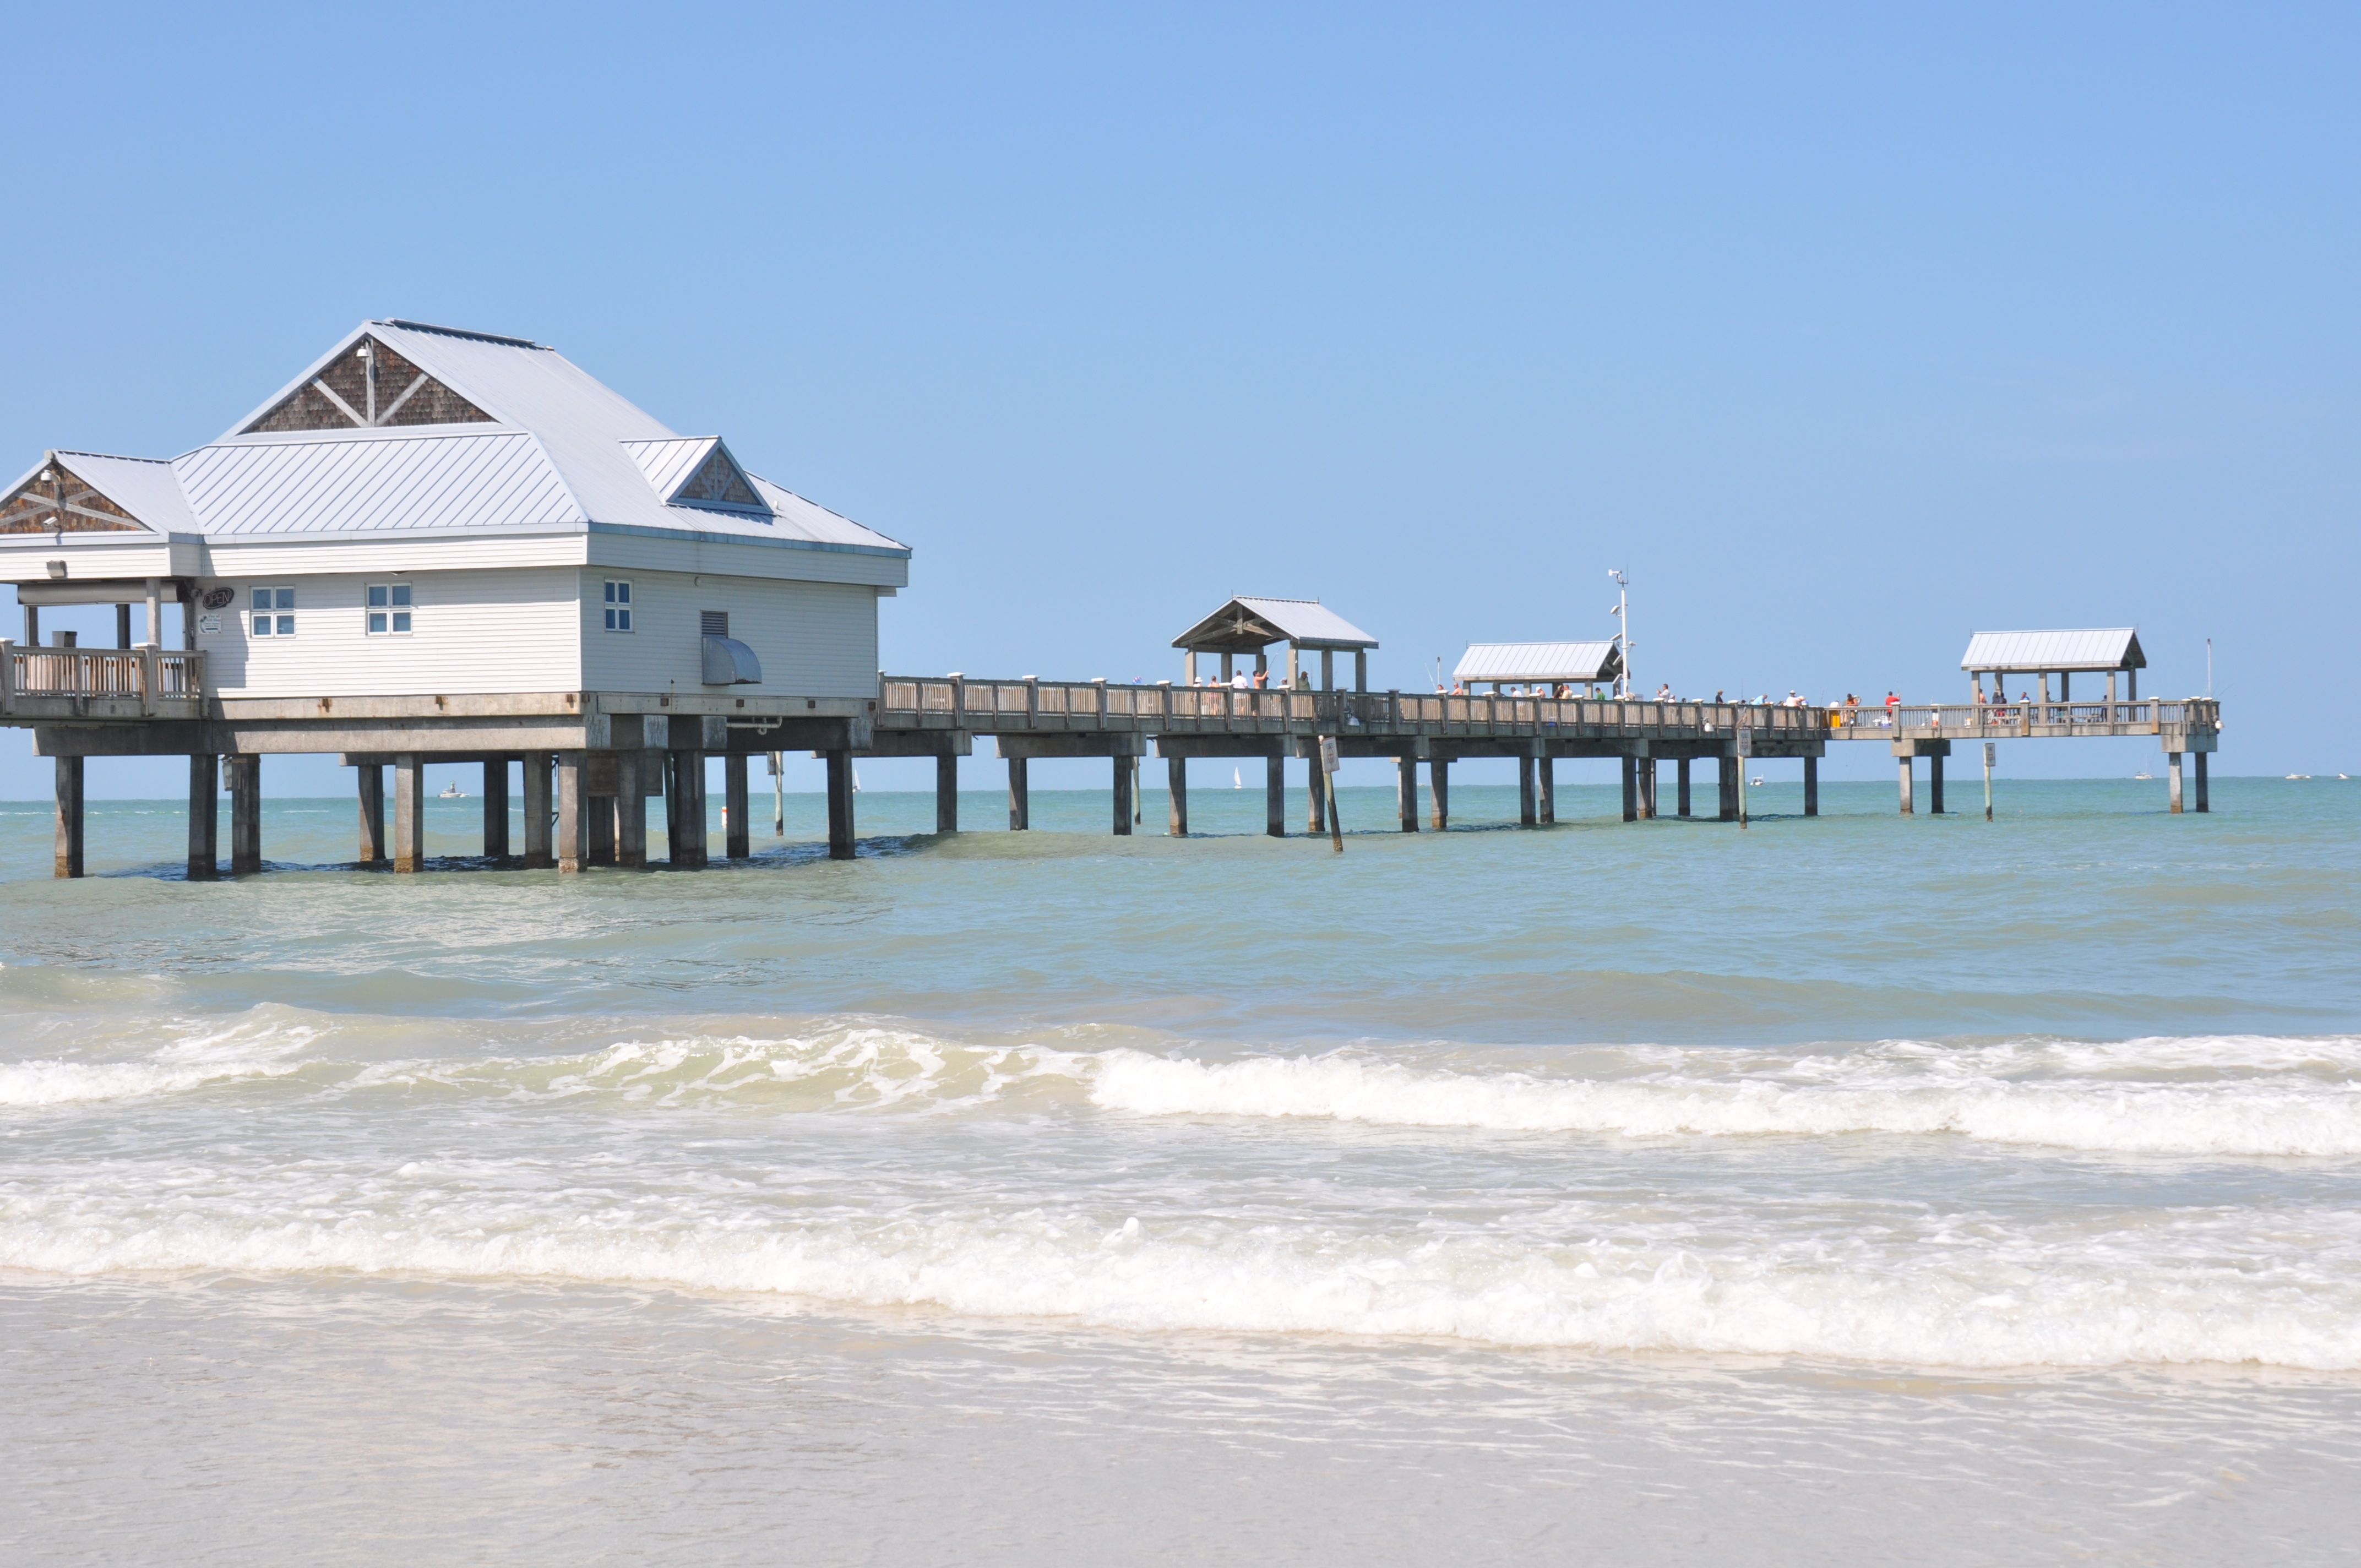
beach, sea, coast, sand, ocean, horizon, dock, sky, boardwalk, shore, wave, pier, summer, vacation, seaside, blue sky, florida, real estate, coastal and oceanic landforms